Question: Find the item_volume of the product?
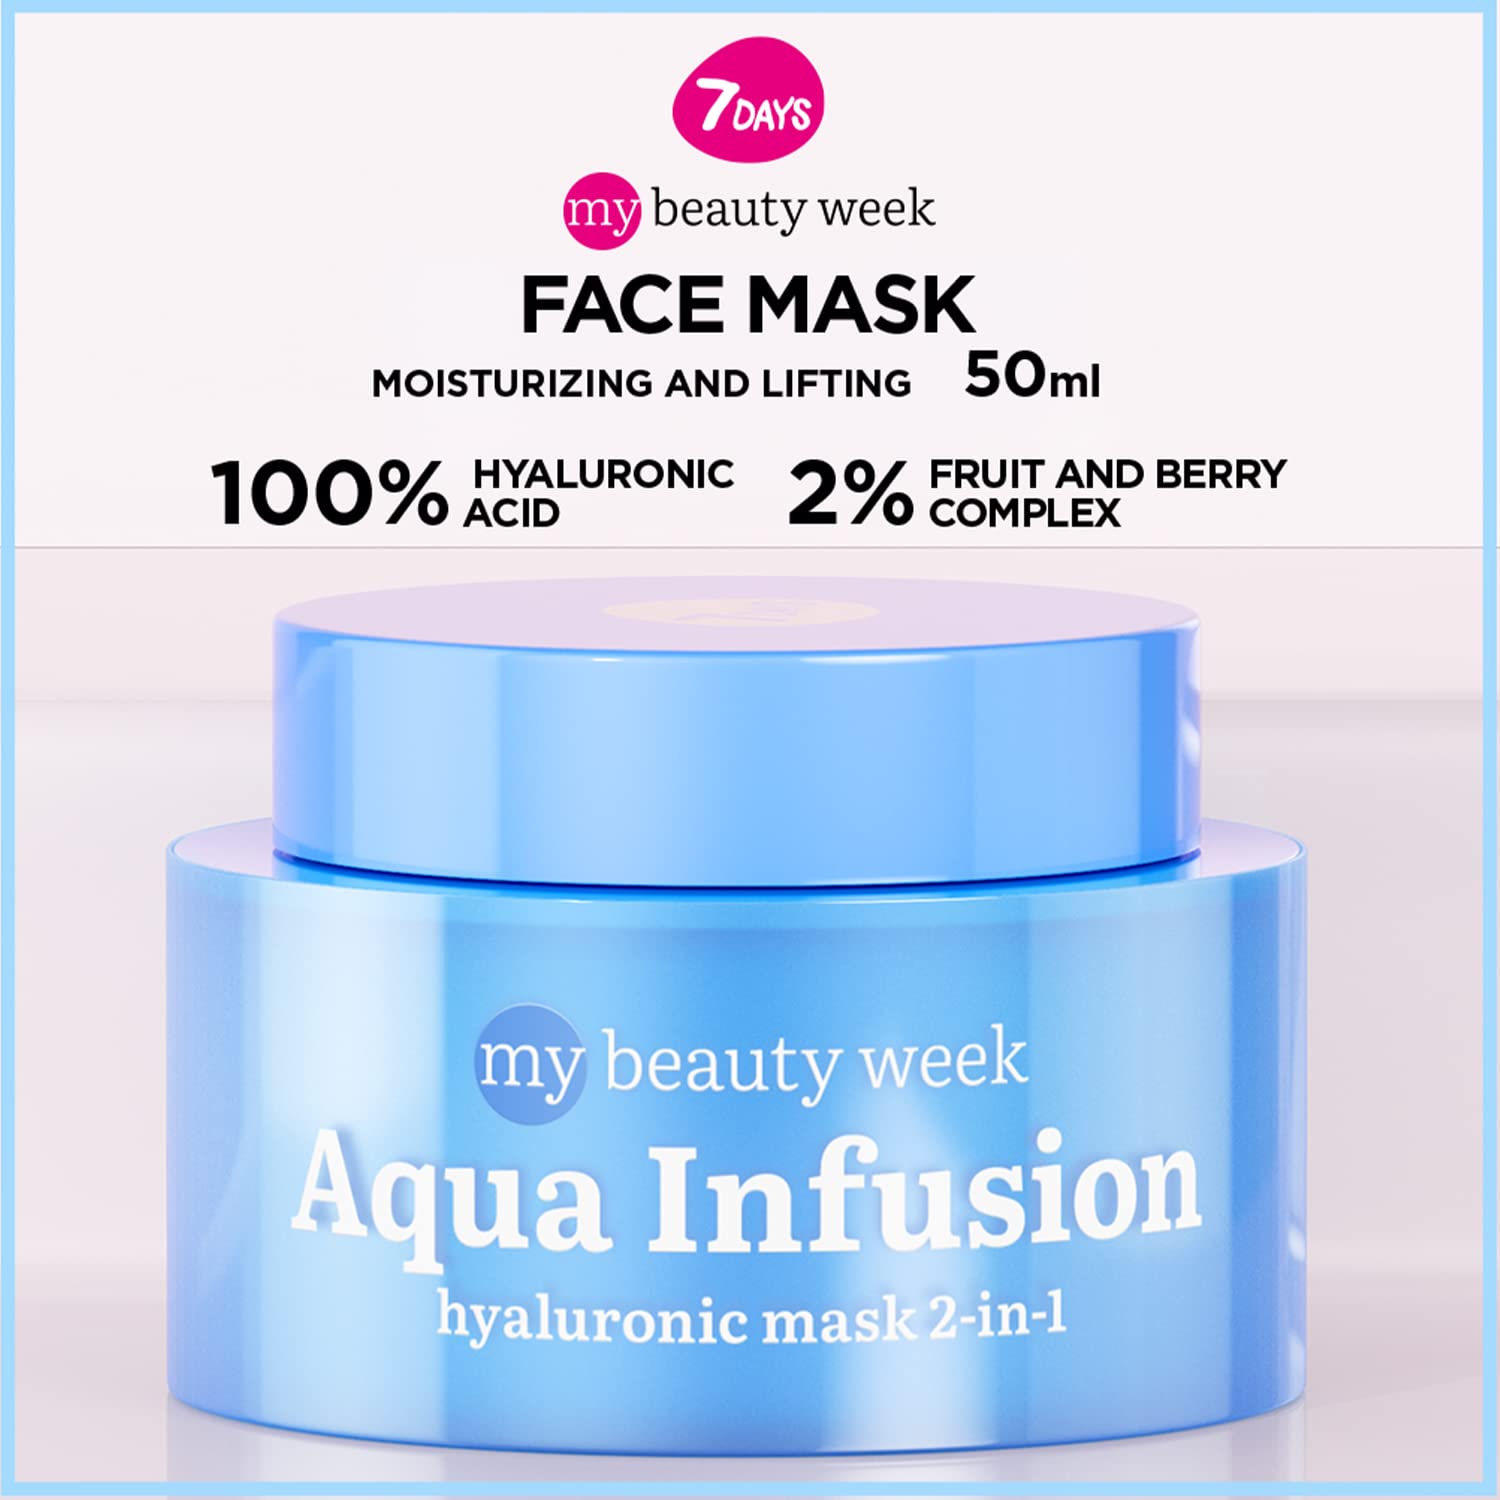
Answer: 50.0 millilitre